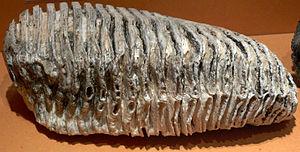
Molaire de mammouth découverte à la font de Champdamoy (Quincey, Haute-Saône). Vesoul, Musée Georges-Garret.
La font de Champdamoy ou source de Champdamoy est une exsurgence située sur la commune de Quincey dans la Haute-Saône. Site paléontologique et préhistorique, il s'agit également d'une source captée pour abreuver la ville de Vesoul. Il s'agit d'une des plus grandes ressources en eau captée de Franche-Comté.
Le Mammouth laineux est une espèce éteinte de la famille des éléphantidés qui a vécu durant le Pléistocène et, pour ses derniers représentants, au cours de l'Holocène il y a seulement 4 000 ans. Le genre Mammuthus était apparu avec Mammuthus subplanifrons au début du Pliocène.